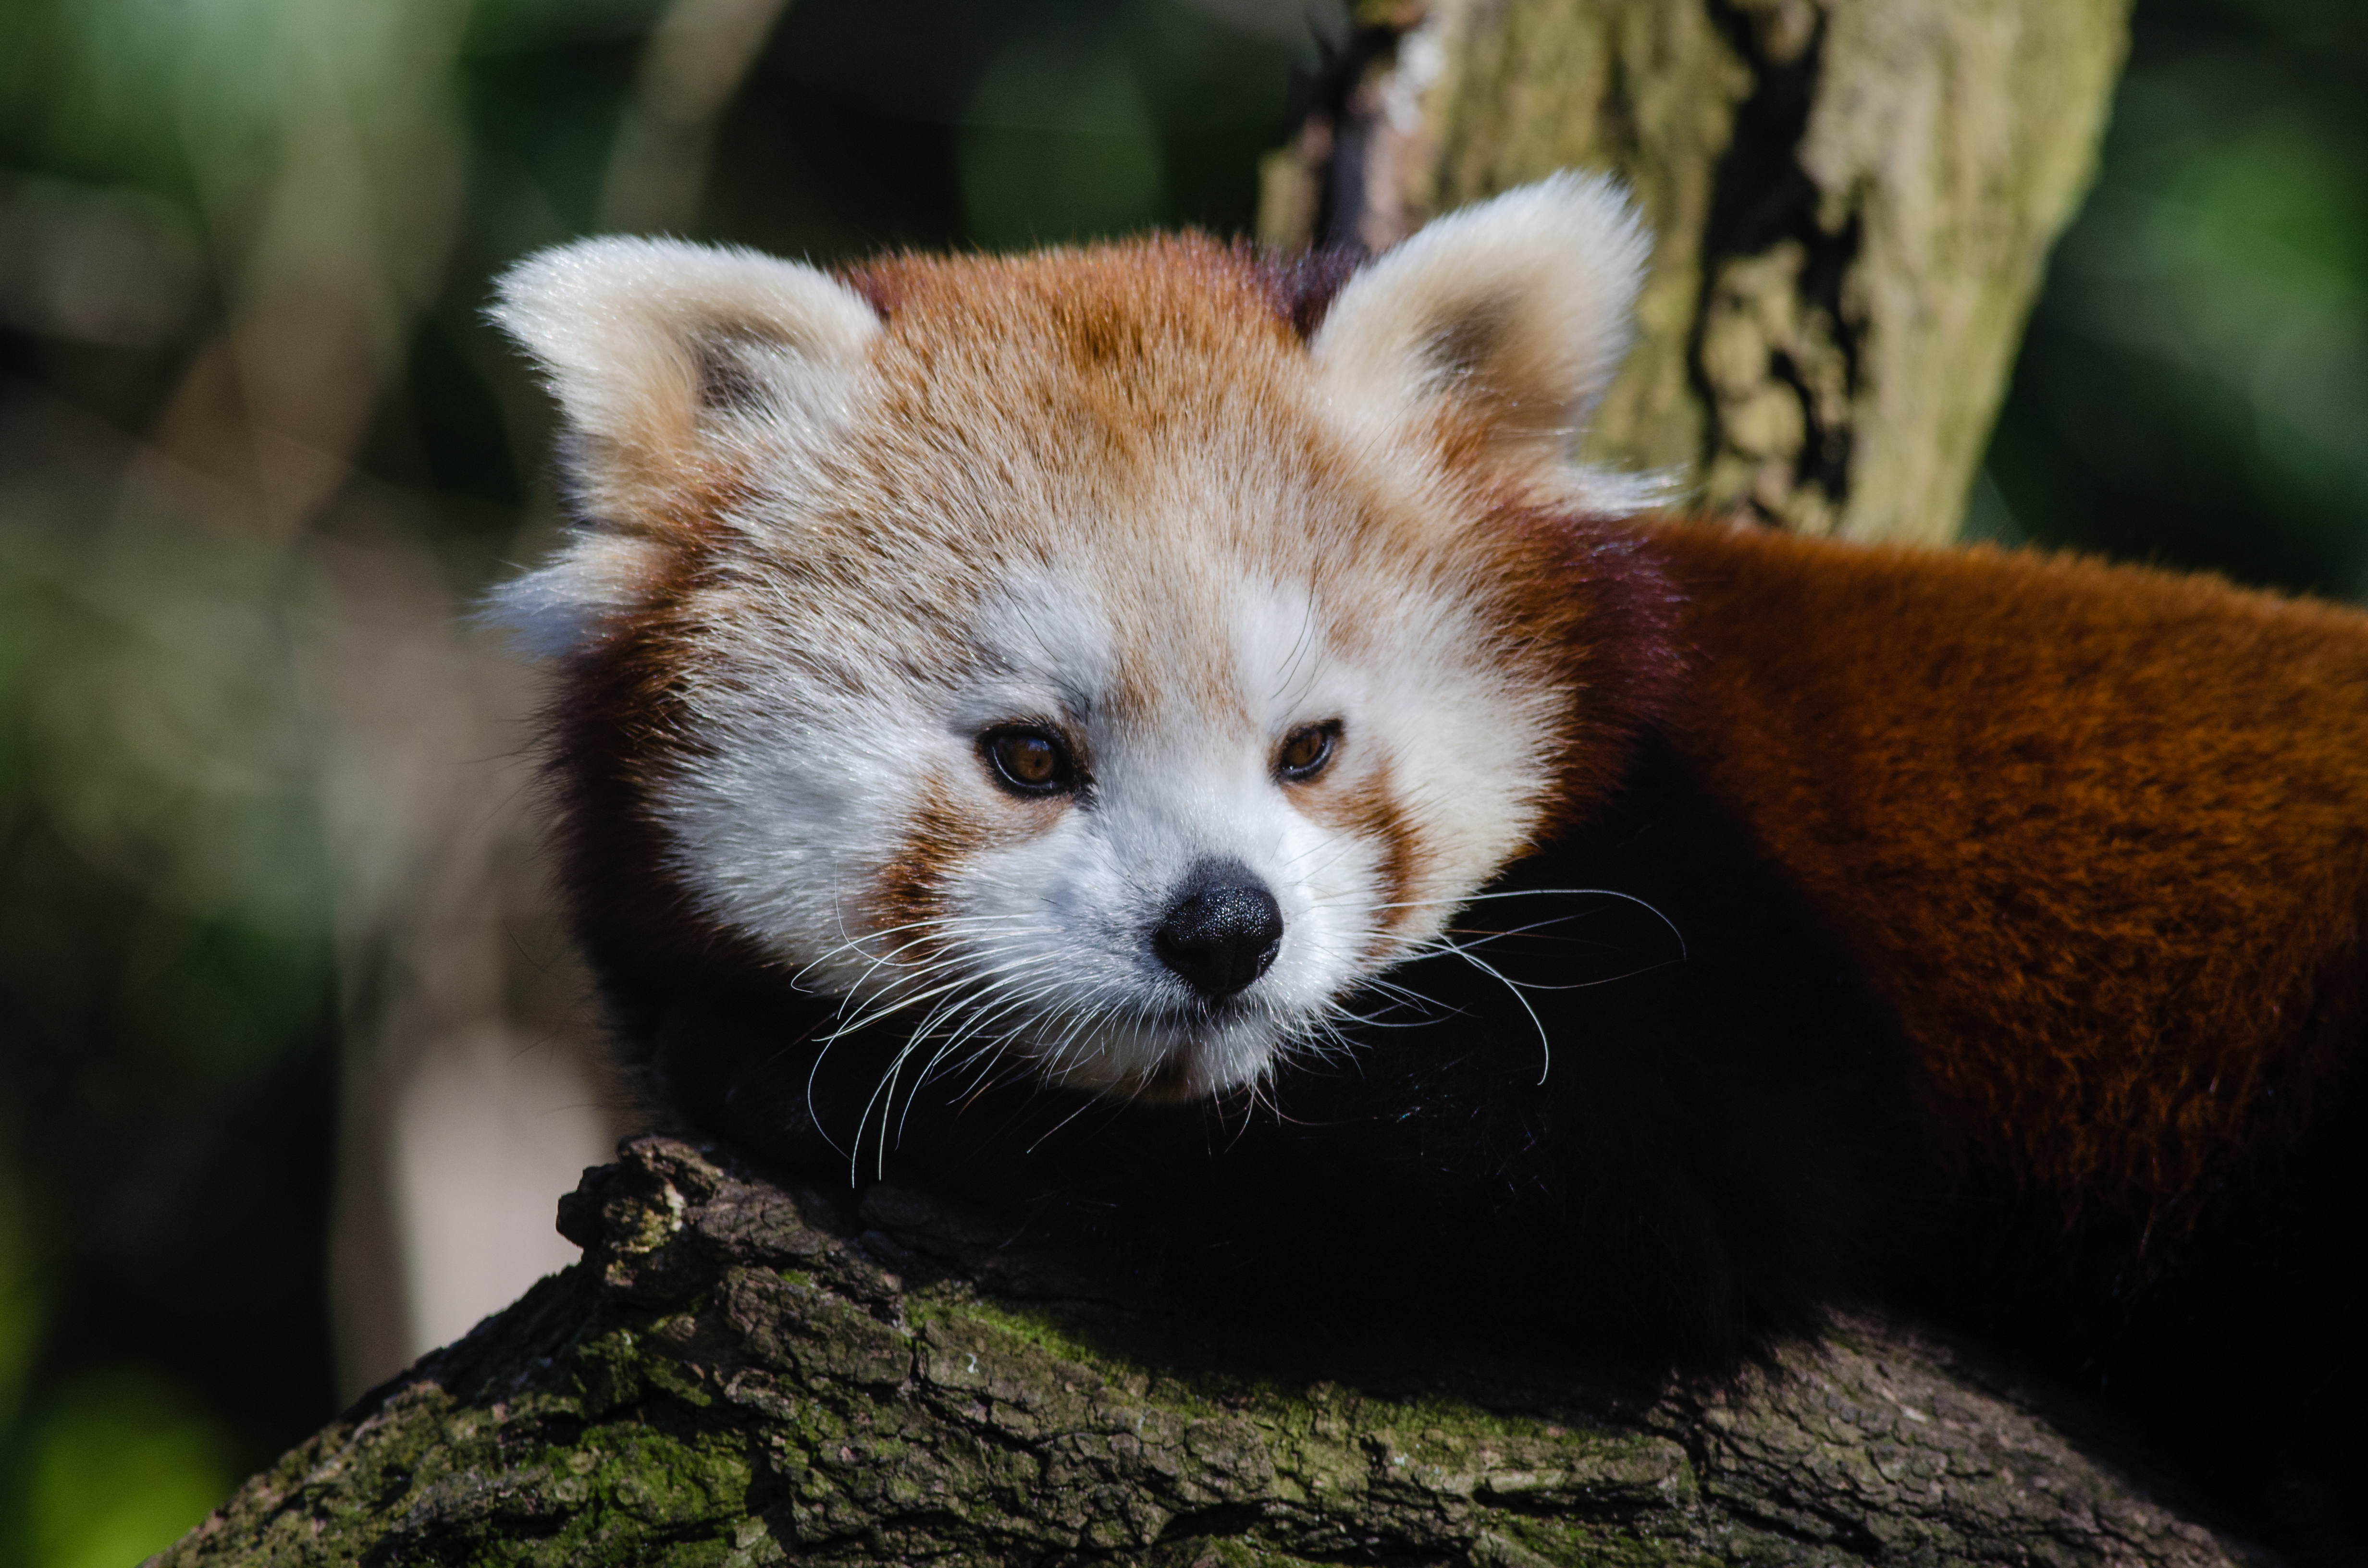
tree, bokeh, animal, cute, bear, wildlife, zoo, red, mammal, nikon, fauna, red panda, panda, whiskers, endangered, vertebrate, germany, deutschland, baum, adorable, tele, d7000, roter, kleiner, niedlich, species, tierpark, bedroht, carnivoran